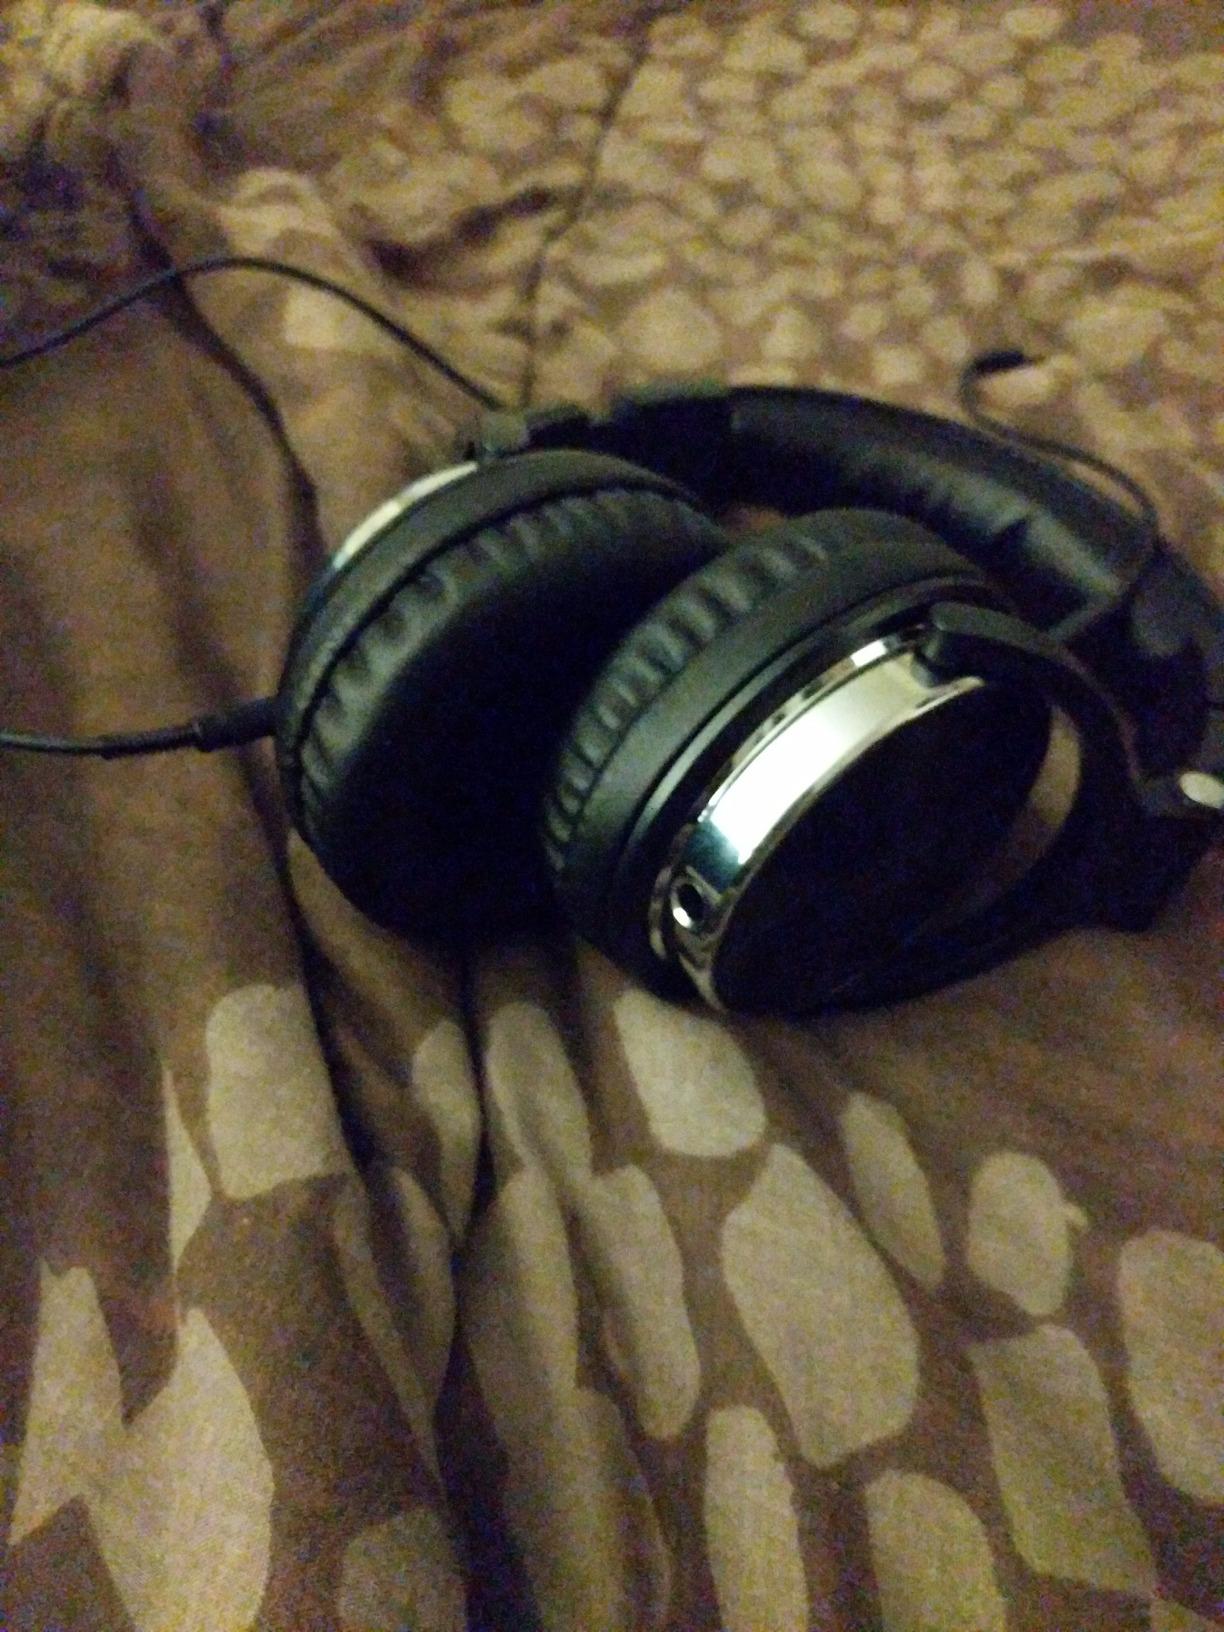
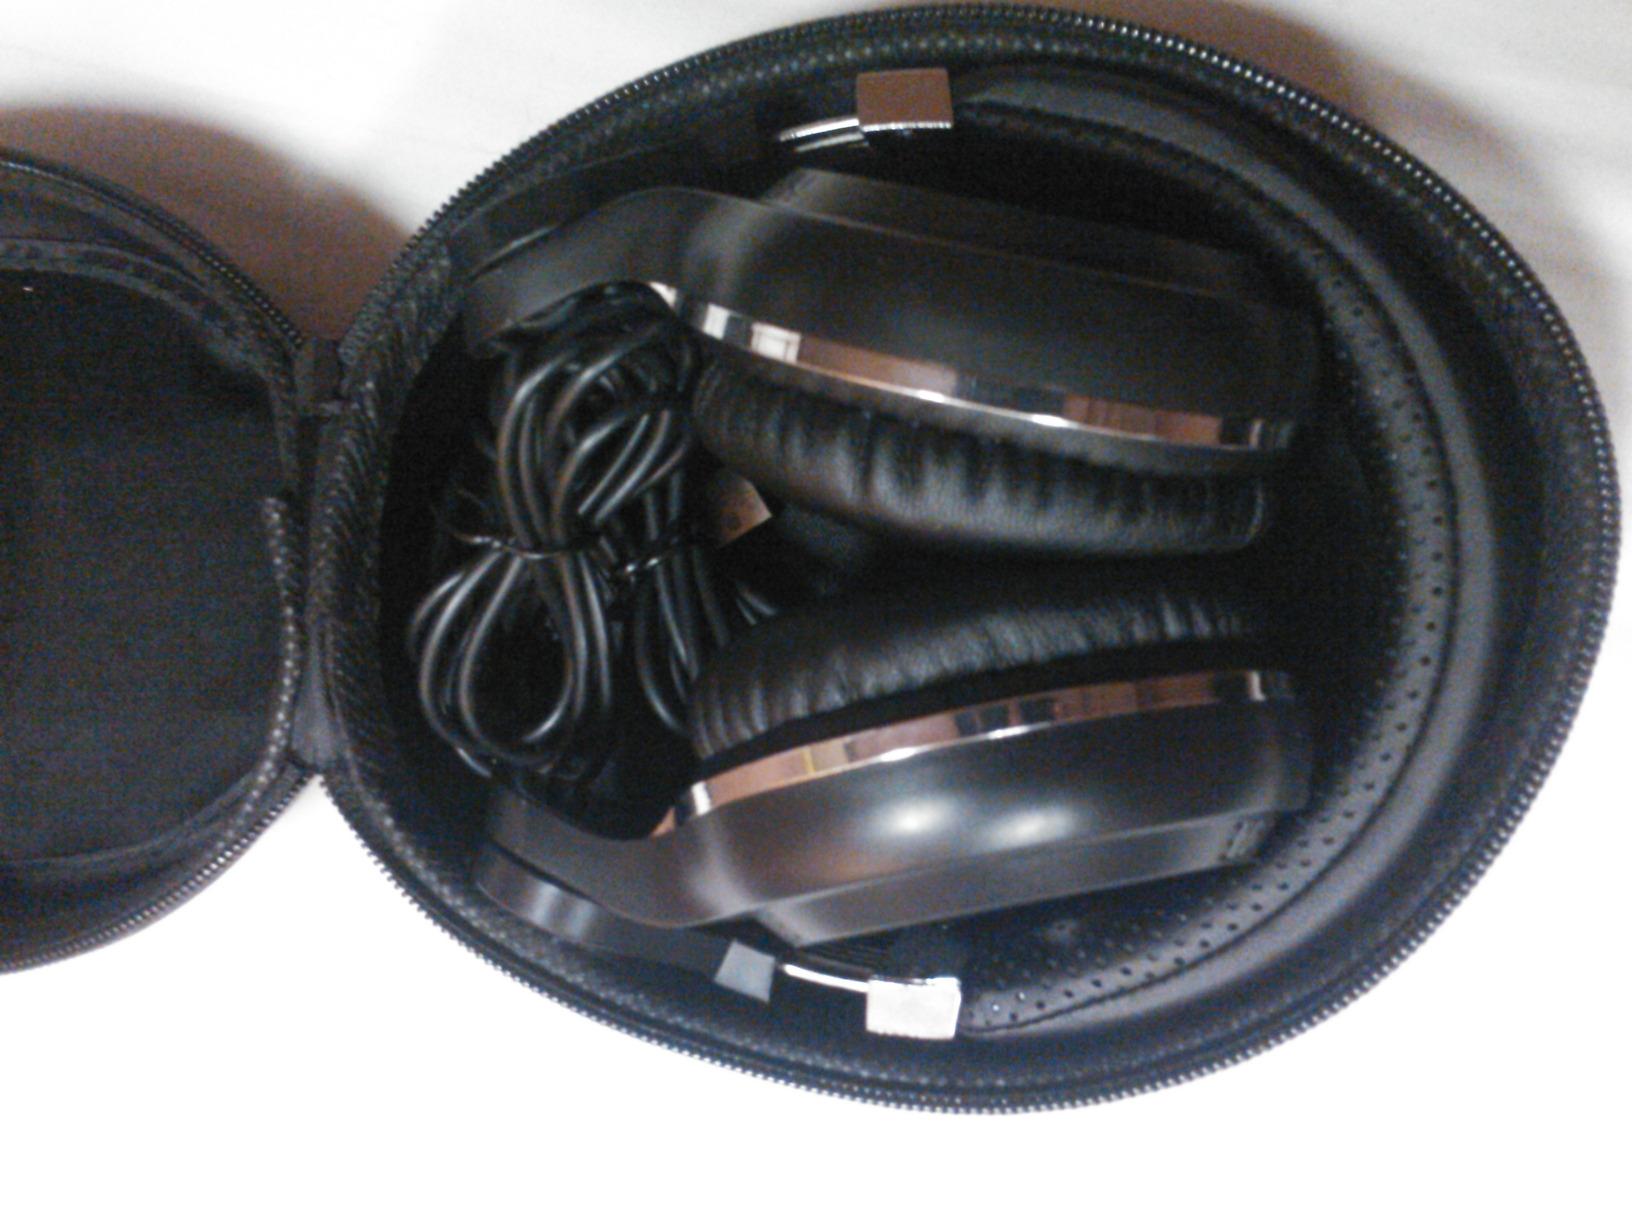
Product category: headphones
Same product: no